Aliria Morales

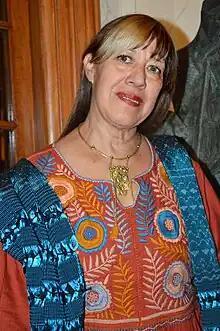
Artist with one of her embroidered dresses

Aliria Morales (born March 18, 1950) is a Mexican artist, who works in various media, including the creation of artistic dresses. Her work has been recognized with membership in the Salón de la Plástica Mexicana and various awards.